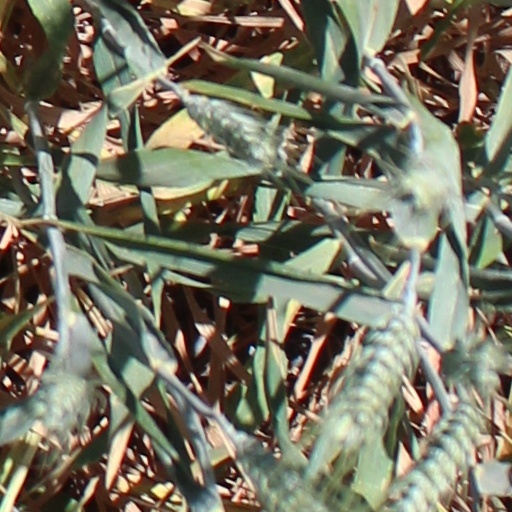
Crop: wheat